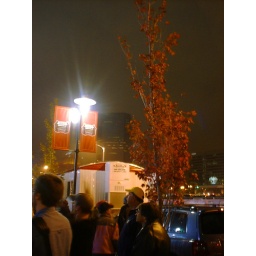
red tree near the stadium